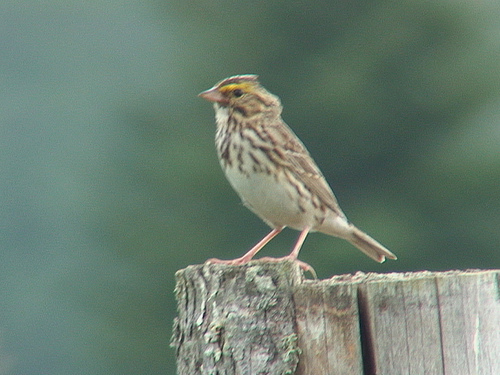
this bird is speckled with tan on its breast with a white belly and a splash of yellow around its eyeing.
the bird has a white abdomen all the way up to its throat but with brown patches on it as well as it's covert.
a small bird with a small bill and a yellow nape and pink feetsmall bird with yellow eyebrow, cream and taupe body.
this is a small bird with white and brown stripes all over the crown and wingbars.
the bird has a brown back with a spotted brown and white breast, with a yellow stripe on the head and a short brown beak with long brown legs.
the bird has a spotted breast, tiny bill and long outer rectrice.
a small bird with yellow superciliary, short pointed beak, white chest with grey spots and white belly
this bird has a yellow eyebrow, short pointed beak and a speckled brown and white breast.
this bird, while primarily brown in color, has a yellow eyebrow, white belly, and white breast with brown spots.
Species: Savannah Sparrow